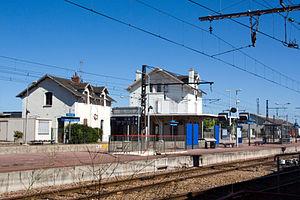
La gare de Moret-Veneux-les-Sablons est une gare ferroviaire française de la ligne de Paris-Lyon à Marseille-Saint-Charles, située sur le territoire de l'ancienne commune de Veneux-les-Sablons, à la limite de celui de Moret-sur-Loing, toutes deux intégrées à Moret-Loing-et-Orvanne, dans le département de Seine-et-Marne, en région Île-de-France.